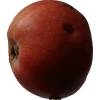
Label: Apple 17